Alex Scott (footballer, born 1984)

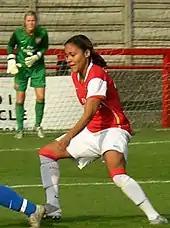
Scott playing for Arsenal in 2006, with Emma Byrne looking on

Scott signed on with Arsenal in 1992, at the age of eight. After breaking into the first team as a striker or right winger, she was later converted to full-back. Scott remained with Arsenal until the 2004–05 season, after which she moved to Birmingham City. With the addition of Scott, the club finished fourth in the FA Women's Premier League National Division. However, due to Birmingham's financial difficulties, she returned to Arsenal for the 2005–06 season.